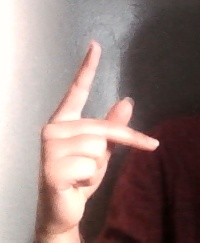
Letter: dha